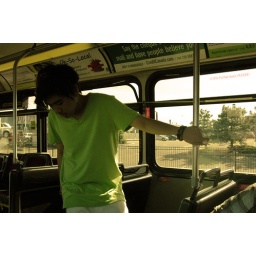
green against orange